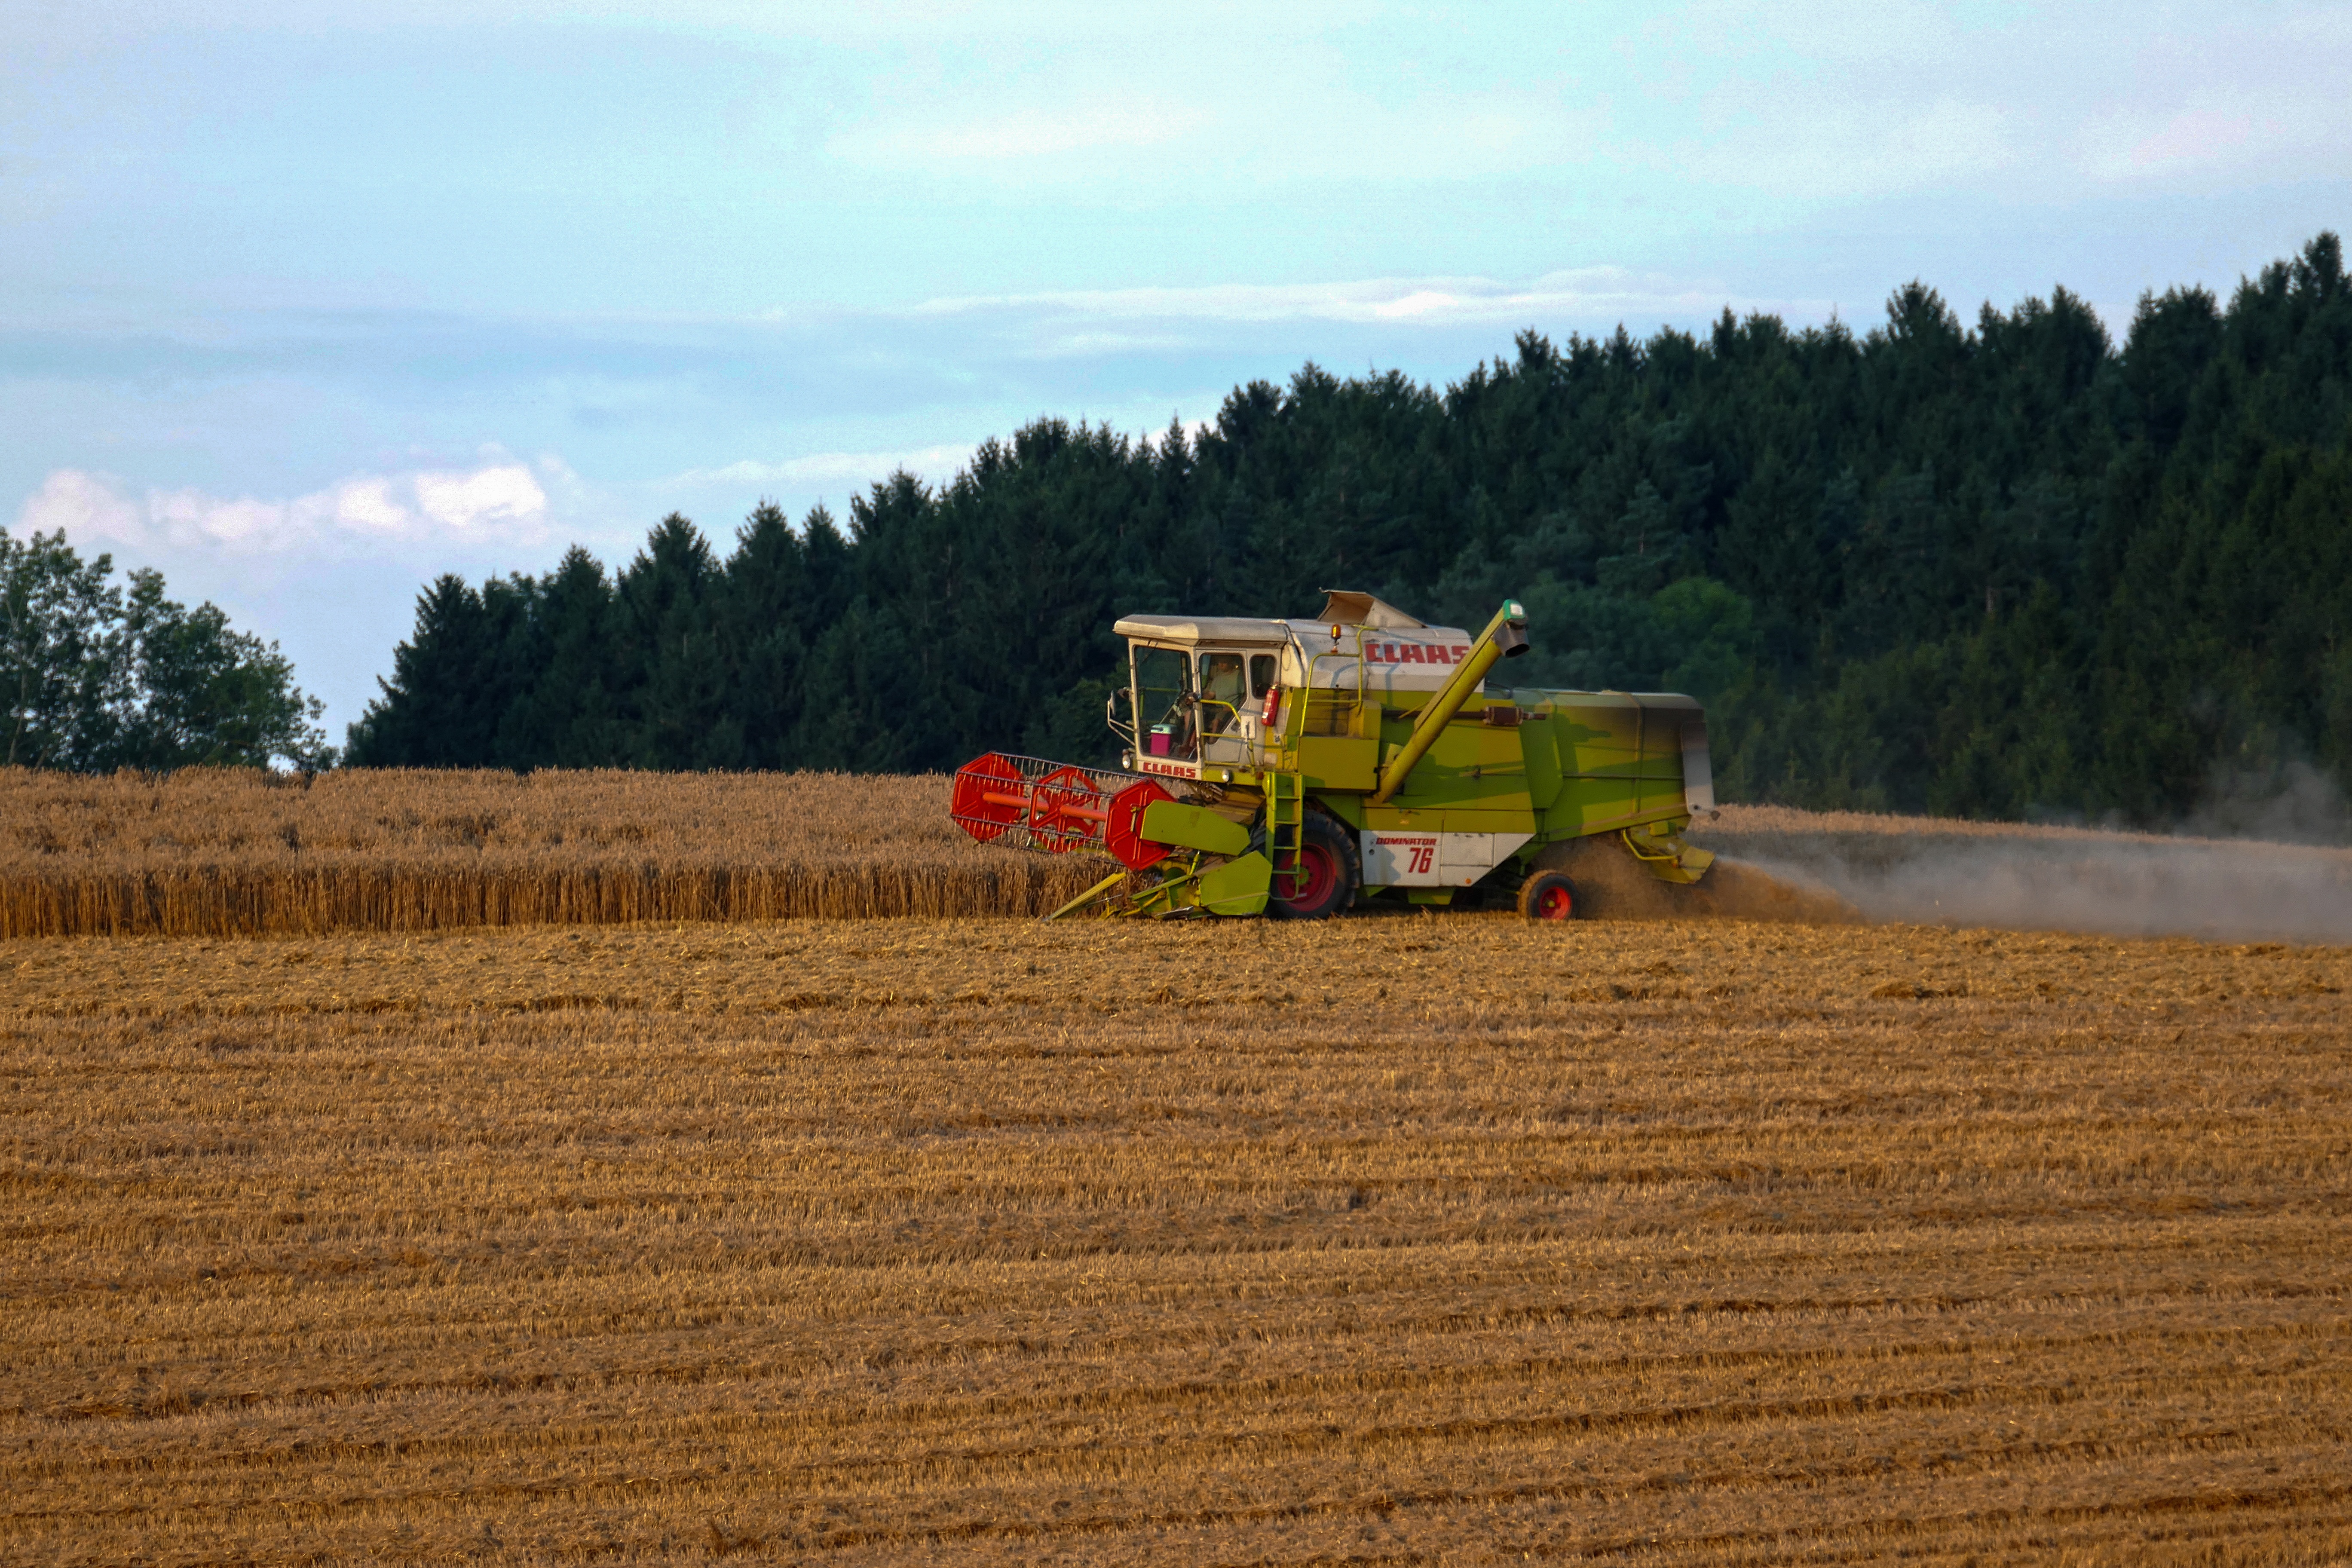
field, farm, grain, prairie, harvest, vehicle, crop, soil, agriculture, plain, wheat field, cornfield, harvester, arable, rural area, grain harvest, combine harvester, grass family